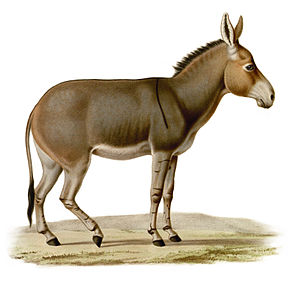
Æsel
Somalisk vildæsel (Equus africanus somaliensis) på kromolitografi fra 1869.
Æslet, også kaldet tamæslet, er et tæmmet medlem af hestefamilien, der menes at nedstamme fra det nu stærkt truede afrikanske vildæsel. De asiatiske vildæsler onageren og kiangen er to andre vilde arter, der er nært beslægtede.